One One One Eagle Street

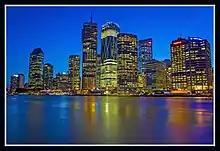
One One One Eagle Street at night (centre) with LED lighting resembling the buttress roots of a Moreton Bay fig tree

The building contains a steel structural frame and was designed by architects Cox Rayner and takes inspiration from nature, with its design based on the algorithm of the way plants grow towards the light. Ceiling heights are with a fully glazed exterior to maximise views.